Chris Mills (speedway rider)

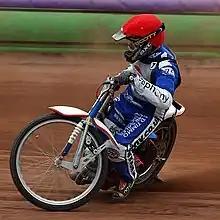
Mills riding for Oxford juniors in 2004

Christopher William Mills (born 29 March 1983) is a former motorcycle speedway rider from England.